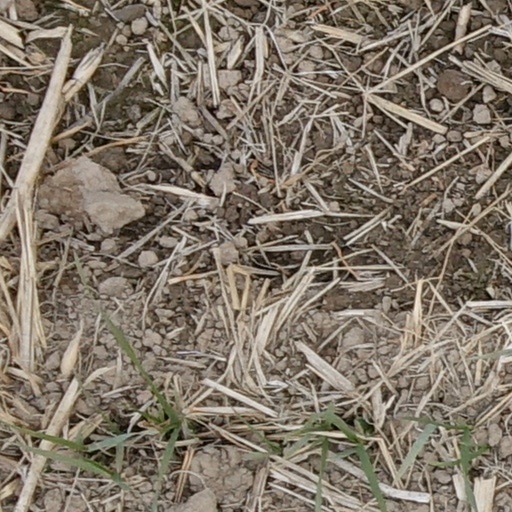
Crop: wheat